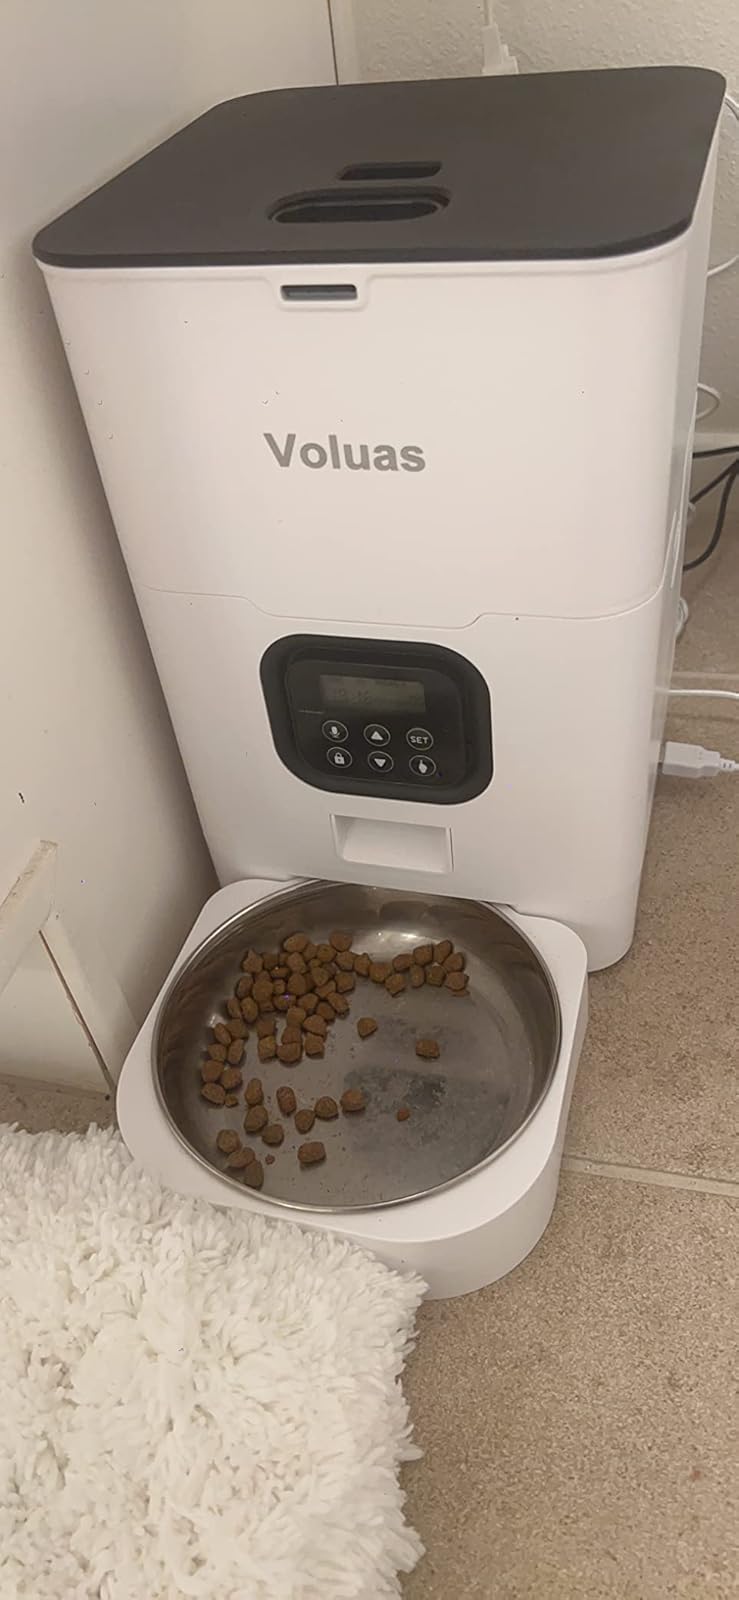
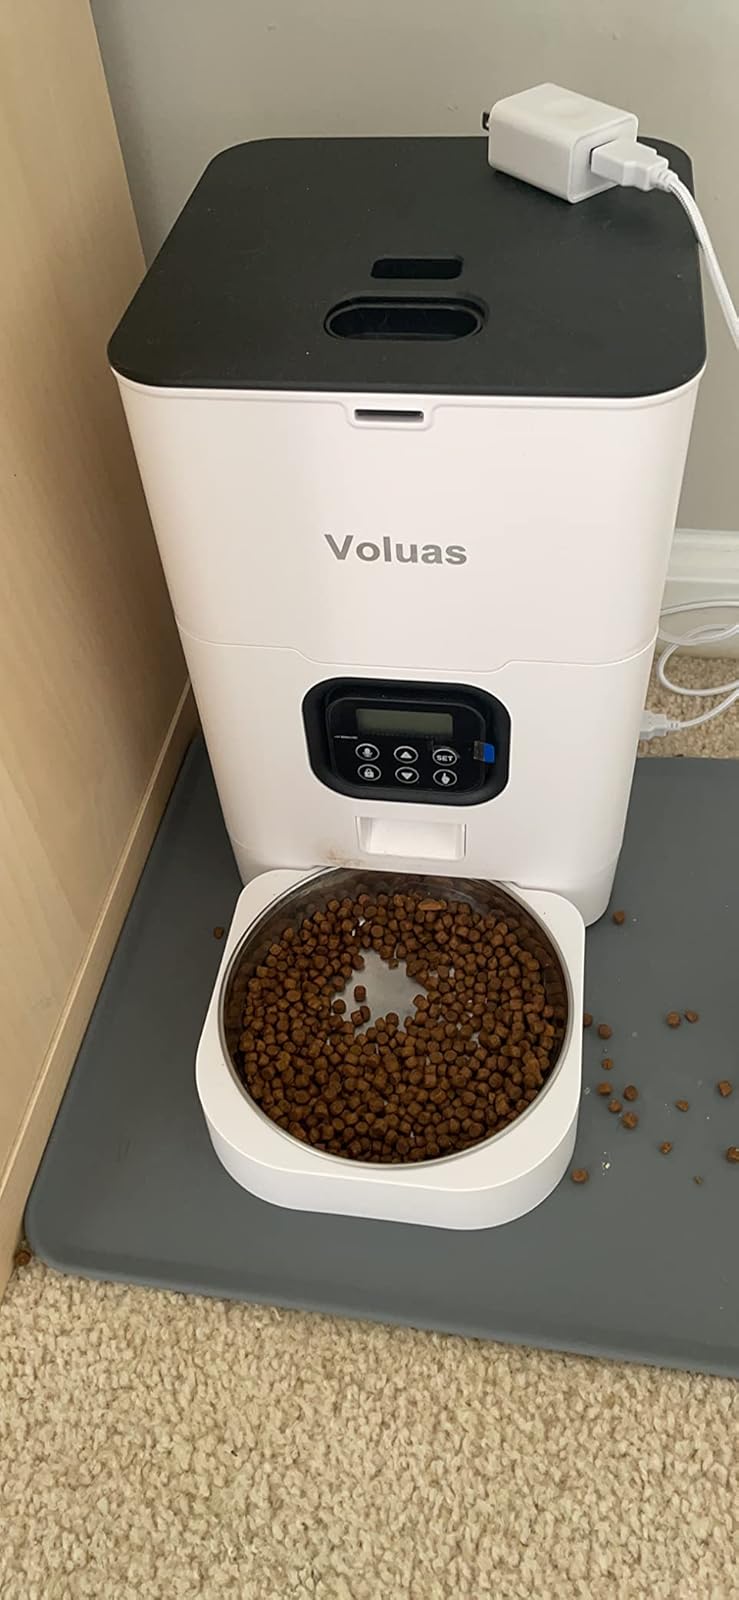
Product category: items_feeder
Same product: yes